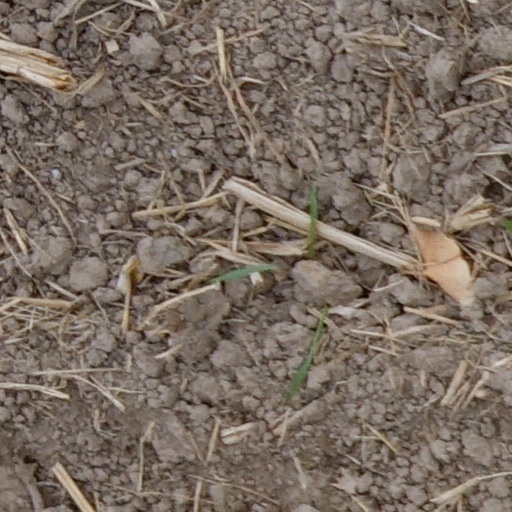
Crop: wheat